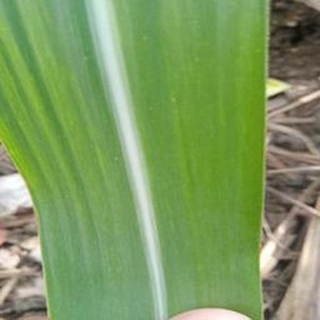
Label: healthy_sugarcane